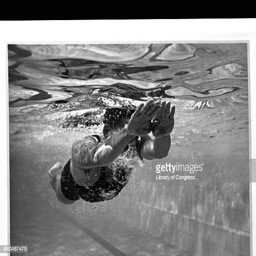
a swimmer right after the start of the race